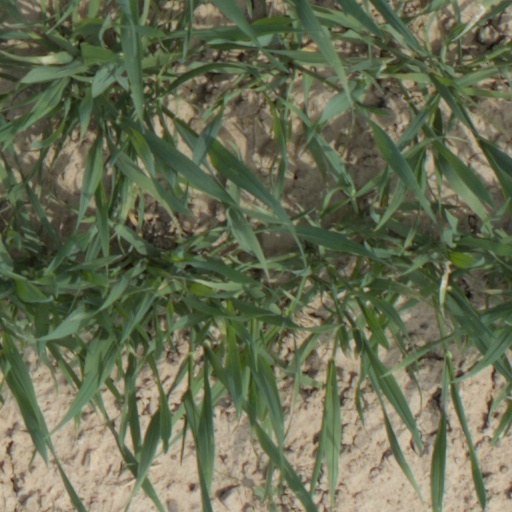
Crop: wheat